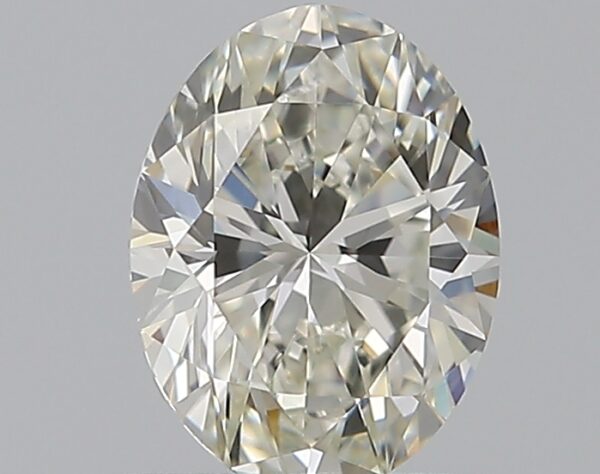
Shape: oval
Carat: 0.7
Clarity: VS1
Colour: I
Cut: VG
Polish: EX
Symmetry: VG
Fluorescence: N
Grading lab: GIA
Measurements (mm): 6.63 x 4.97 x 3.26